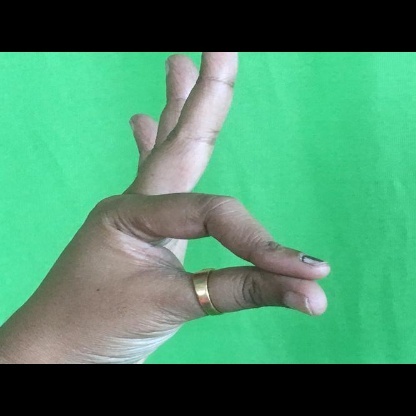
Mudra: Hamsasyam